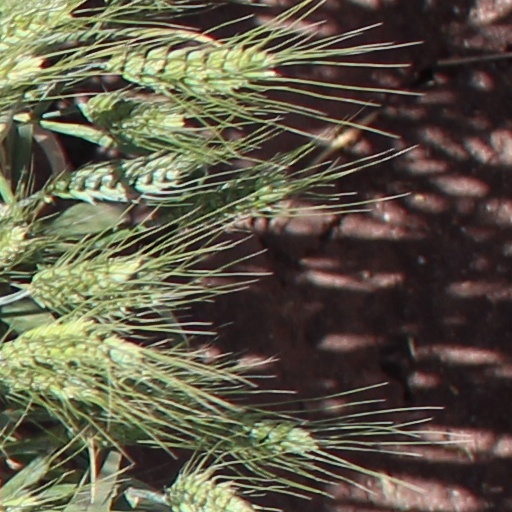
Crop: wheat